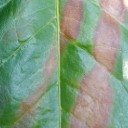
Label: Phoma